Hampden–Sydney College

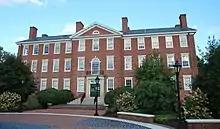
Morton Hall, front facade

Given that it is older than the United States and one of just a handful of colleges for men, Hampden–Sydney College has a distinctive culture that values tradition. When they arrive on campus, freshmen are issued a copy of "To Manner Born, To Manners Bred: A Hip-pocket Guide to Etiquette for the Hampden–Sydney Man", which covers basic manners, how to greet and introduce people, how to navigate job interviews, how to respond to invitations, how to dress for various occasions (such as the difference between a black-tie and white-tie event), how to pair wine with food, etc. The college publishes the book as a useful tool for existing successfully in a variety of social settings. "To Manner Born" has been highlighted in the "New York Times" and on the CBS "Late Show" with Stephen Colbert, who attended Hampden-Sydney in the 1980s.